Derby, Tasmania

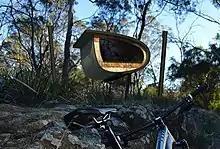

The town's infrastructure grew with its population. The original town hall from 1888 was replaced in 1923. Built by local resident George Albert Rodman for £1,200, the new hall was officially opened on 12 July 1923, with over 350 people attending a celebration featuring the Branxholm Orchestra.